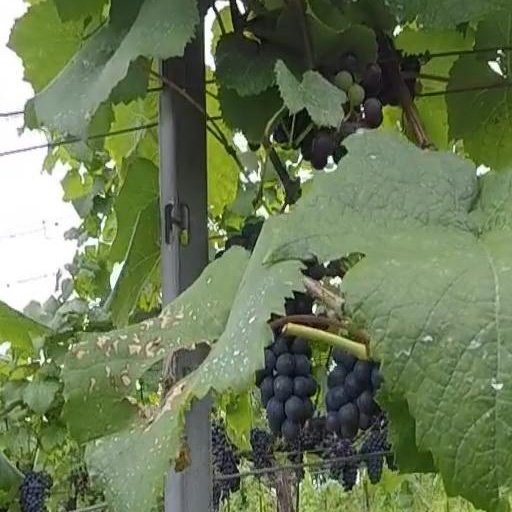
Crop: grape